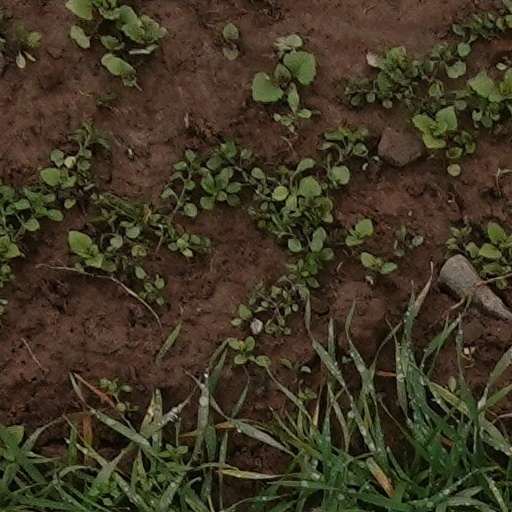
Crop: wheat